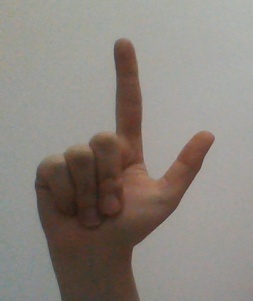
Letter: laam